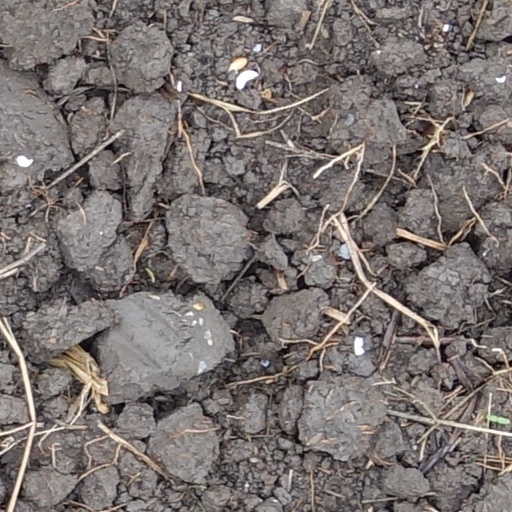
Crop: wheat